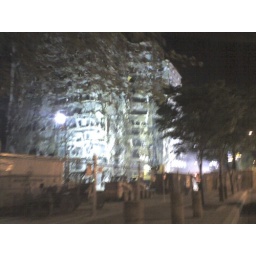
Tearing a building down around 14th street